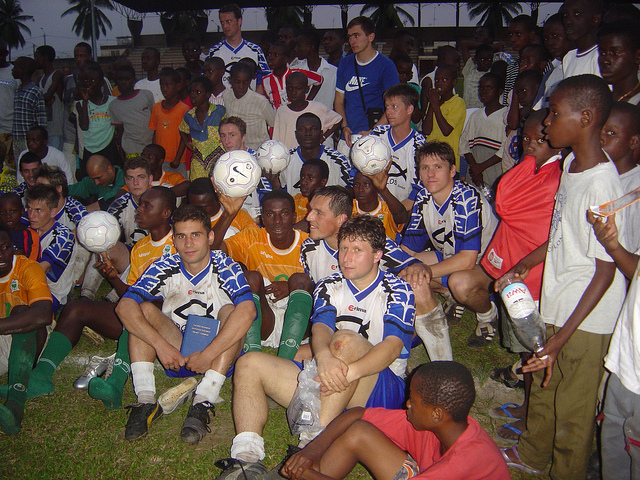
một nhóm người đang đứng và ngồi với những quả bóng đá ở trong tay